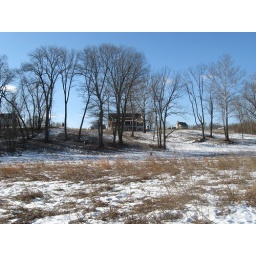
view of house from northern boundary near potomac river